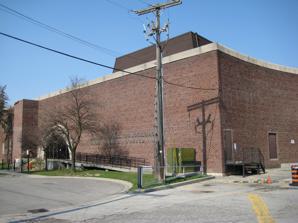
Building: Adath Israel Congregation (Toronto)
Country: Canada
Year built: 1957
Conservative synagogue in Toronto, Ontario For similarly named synagogues, see Adath Israel . Adath Israel Congregation Adath Israel Congregation Religion Affiliation Conservative Judaism Leadership Rabbi Adam Cutler Cantor Alex Stein Status Active Location Location 37 Southbourne Avenue Toronto , Ontario M3H 1A4 Architecture Completed 1957 Website adathisrael .com Adath Israel Congregation is a Conservative synagogue located at 37 Southbourne Avenue in the North York district of Toronto , Ontario . It is one of the largest Conservative Synagogues in Canada, with approximately 1,450 member families. History Adath Israel was founded in 1903 by Jewish immigrants from Romania as the First Roumanian Hebrew Congregation Adath Israel. New immigrants from Roumania first met in a rental space, later moving to three congregation's first permanent home on Centre Avenue. In 1911 the synagogue dedicated a new building on Bathurst Street near Dundas Street , where Abraham Kelman was the rabbi. In 1947, Erwin Schild became the rabbi. In the next few years membership grew and a new building was constructed in North York. The formal name was shortened in the 1950s, and in 1957 the new building was officially dedicated. Pesach Schindler served as director of education from 1956 to 1962. In 1989 Schild retired and was succeeded as rabbi by Steven Saltzman, who died in September 2014. In 2012 Saltzman advocated allowing non-egalitarian synagogues to remain affiliated with Conservative Judaism. In 2016, the synagogue’s membership consisted of 1,800 families. In 2003, David C. Seed was hired as rabbi, and retired in July, 2024, after 21 years of dedicated service. In 2008, the congregation seceded from the United Synagogue of Conservative Judaism and affiliated with the now defunct Canadian Council of Conservative Synagogues . In 2009, Australian born, Cantor Alex Stein was hired as the congregation’s new senior cantor, following the retirement of Cantor Eli Kirshblum, after 42 years of dedicated service. In 2014, Cantor Benjamin Sharpe was hired as Chazzan Sheni & ritual director, after Baruch Hoffman retired to Tzfat, Israel. In 2015, Moshe Meirovich became Interim Rabbi, following the death of senior rabbi, Steven Saltzman. In March 2018, Adam Cutler became the first Toronto-born rabbi to lead the congregation. Rabbis Yerach and Nava Meiersdorf were each appointed to the position of Associate Rabbis, beginning July 1, 2024. 43°44′17″N 79°25′52″W / 43.738°N 79.4311°W / 43.738; -79.4311 References